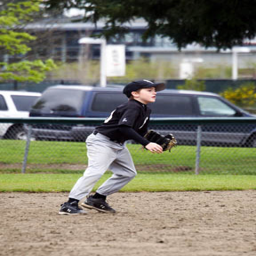
A young boy plays the infield in a baseball game
a young boy playing baseball in a field
A boy is performing on a playing field.
a young boy is playing baseball in a field
A young baseball player prepares to field the ball during a game.